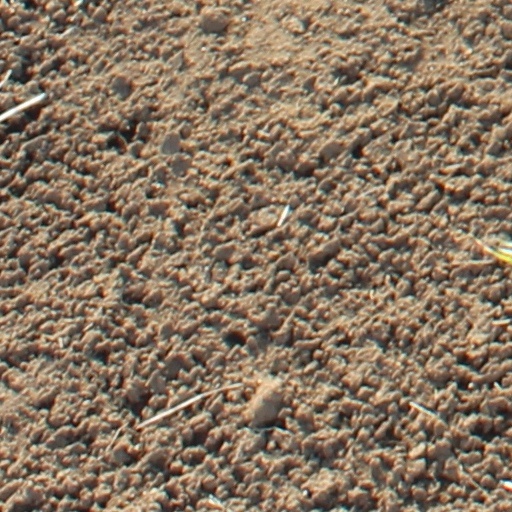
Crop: wheat